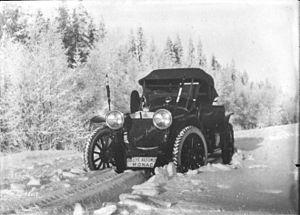
Andreï Platonovitch Nagel, né le 2 mars 1877 sur les bords de l'Okhta dans les quartiers est de Saint-Pétersbourg et mort le 10 novembre 1956 à Paris âgé de 79 ans, est un pilote automobile russe.